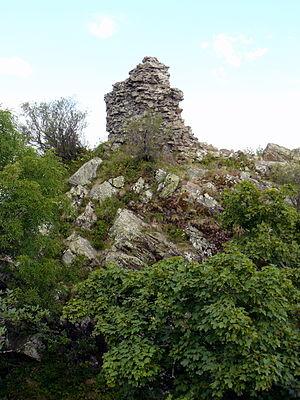
Ruines du château de Herrenfluh, au-dessus de Uffholtz (Haut-Rhin, France)
Uffholtz [ufɔlt͡s] est une commune française située dans le département du Haut-Rhin, en région Grand Est.